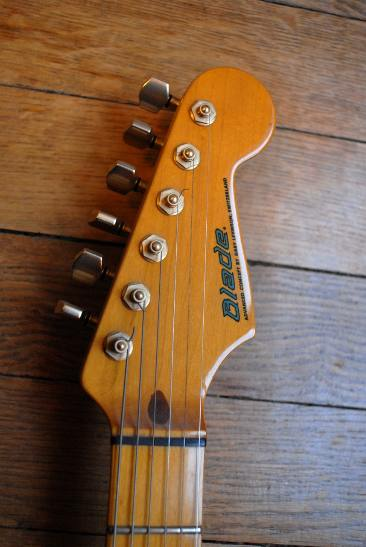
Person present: No